Where's My Cow?

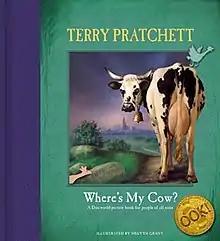

Where's My Cow? is a picture book written by Terry Pratchett and illustrated by Melvyn Grant. It is based on a book that features in Pratchett's "Discworld" novel "Thud!", in which Samuel Vimes reads it to his son.